Gene & Jude's

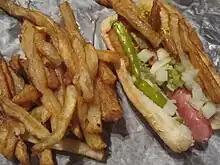
Regular hot dog with everything

Gene & Jude's is a popular and iconic hot dog stand in River Grove, Illinois, founded in 1946 by Chicago city worker Gene Mormino. The stand is famous for its limited approach to the Chicago-style hot dog, its toppings departing from tradition by including only mustard, onions, relish, sport peppers and fresh cut French fries placed on top, known as a Depression Dog. The menu is limited to hot dogs, double dogs, tamales and fries, and notably lacks ketchup.